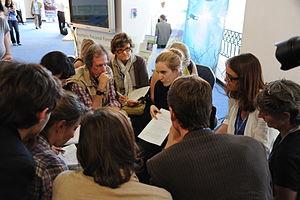
Participants à la Conférence sur le climat de Cancun, Mexique, 2010. Petit sous-groupe de travail
La Conférence des parties à la convention sur les changements climatiques de Cancún s'est tenue à Cancún, dans l'État mexicain du Quintana Roo, du 29 novembre au 10 décembre 2010.